Economy of Lithuania

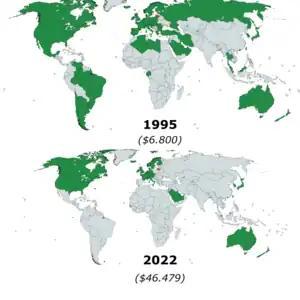
Countries with larger GDP PPP per capita than Lithuania in 1995 vs 2022

The economy of Lithuania is the largest economy among the three Baltic states. Lithuania is a member of the European Union and belongs to the group of very high human development countries and is a member of the WTO and OECD.